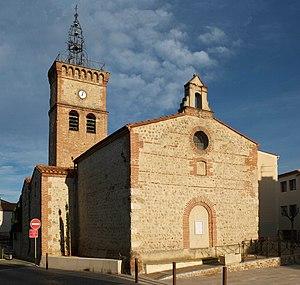
Église Saint-Jacques le Majeur, Latour-Bas-Elne, France, vue du NO
Latour-Bas-Elne est une commune française située dans le département des Pyrénées-Orientales, en région Occitanie.